Freedom of religion in Norway

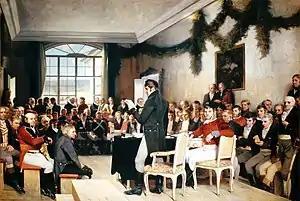
An 1885 painting depicting the 1814 Constituent Assembly

During the 1500s, missionary activity was initiated to convert the Sámi people living in Norway, who at the time were still practicing their traditional, indigenous religion. While scattered attempts to spread Christianity to lands inhabited by the Sámi had occurred before this time period, it was only in this period that systematic mass conversions were utilized, beginning with a subgroup of the Sámi known as the Sea Sámi, who lived in the coastal regions of Norway. Consequently, traditional Sámi religious practices were suppressed, in some cases on pain of death.